Bryant Neal Vinas

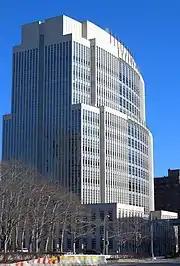
Brooklyn federal courthouse

He provided detailed information about the operation of the New York City transit system and the Long Island Rail Road (LIRR) system, communications equipment and personnel to a senior al-Qaeda leader between March and November 2008. He had gleaned the information as a frequent rider on the LIRR.